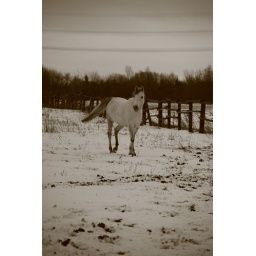
white horse in sepia